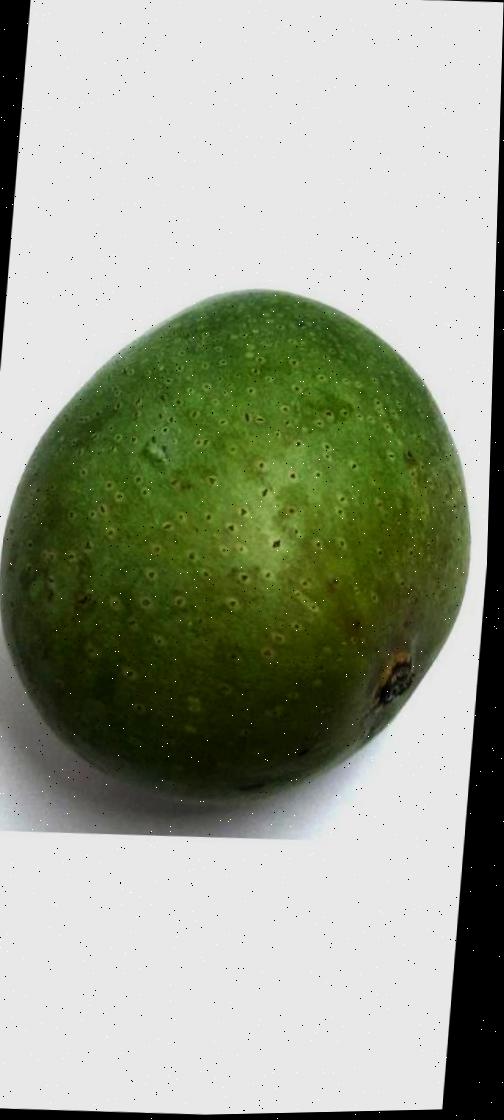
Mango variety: Ashshina Zhinuk